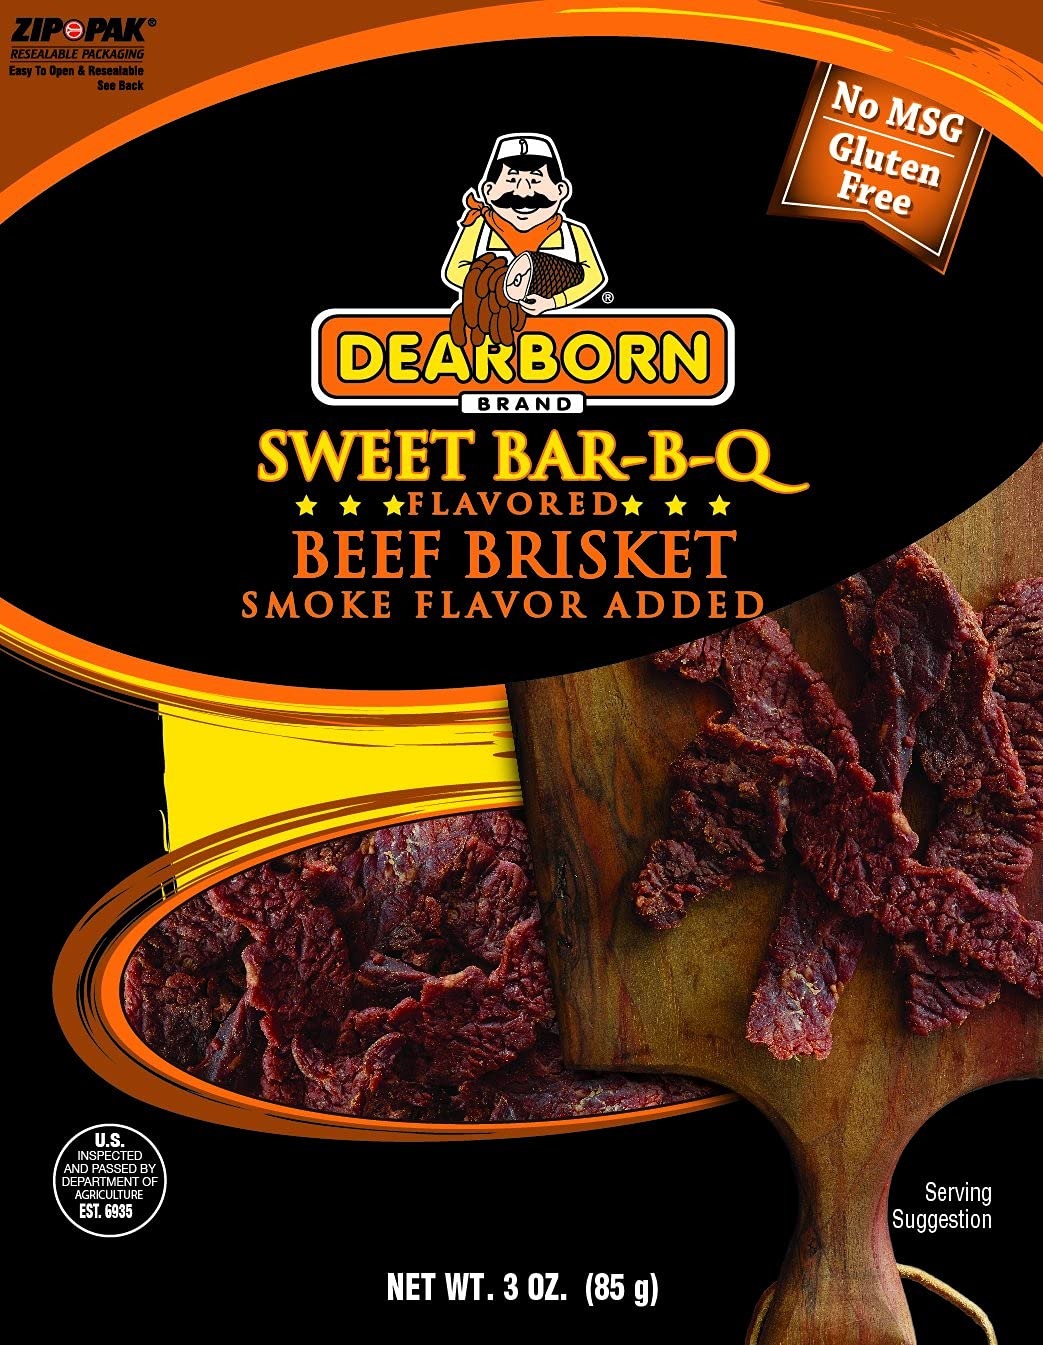
Item Name: Dearborn Brand Sweet BBQ Beef Brisket Jerky, 3 oz. Zip Pack (4 Pack)
Value: 12.0
Unit: Ounce

Price: 45.99